MCW Metrobus

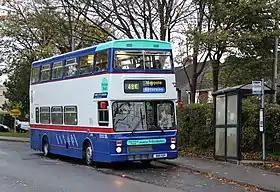
Preserved Travel West Midlands MCW Metrobus MkII at the Wythall Transport Museum in October 2018

The MCW Metrobus is a two and three-axle double-decker bus manufactured by Metro Cammell Weymann (MCW) between 1977 and 1989. The Metrobus was conceived as a semi-integral product manufactured completely by MCW in both MkI and MkII variants, but Alexander and Northern Counties also bodied some examples.